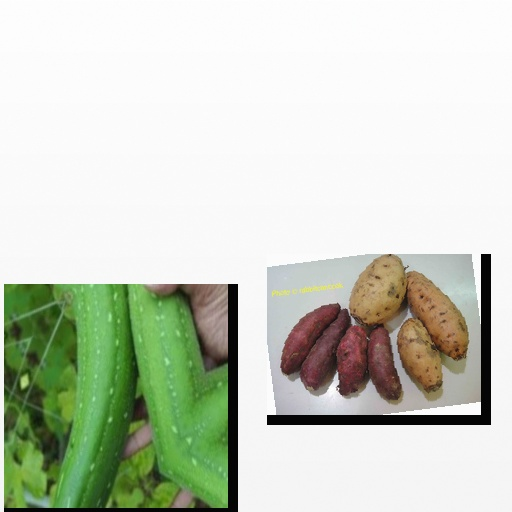
Food items: sweet_potato, sponge_gourd